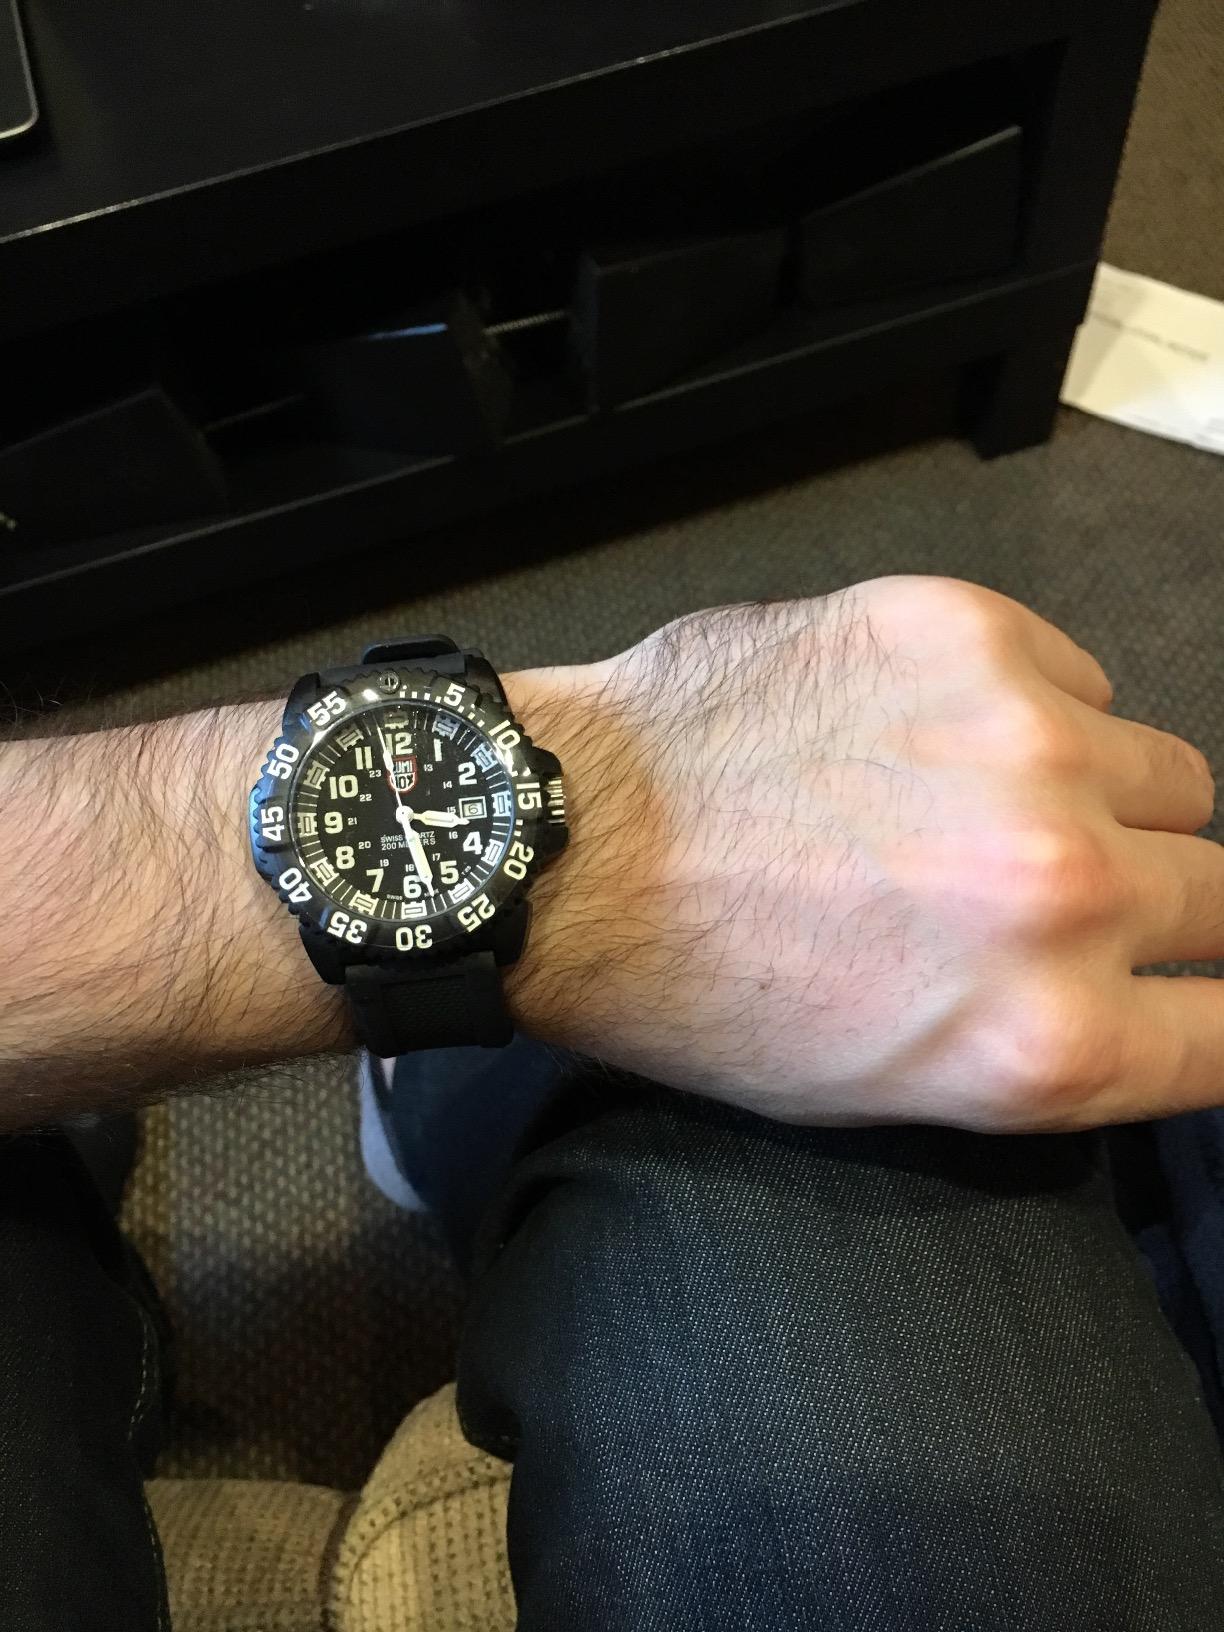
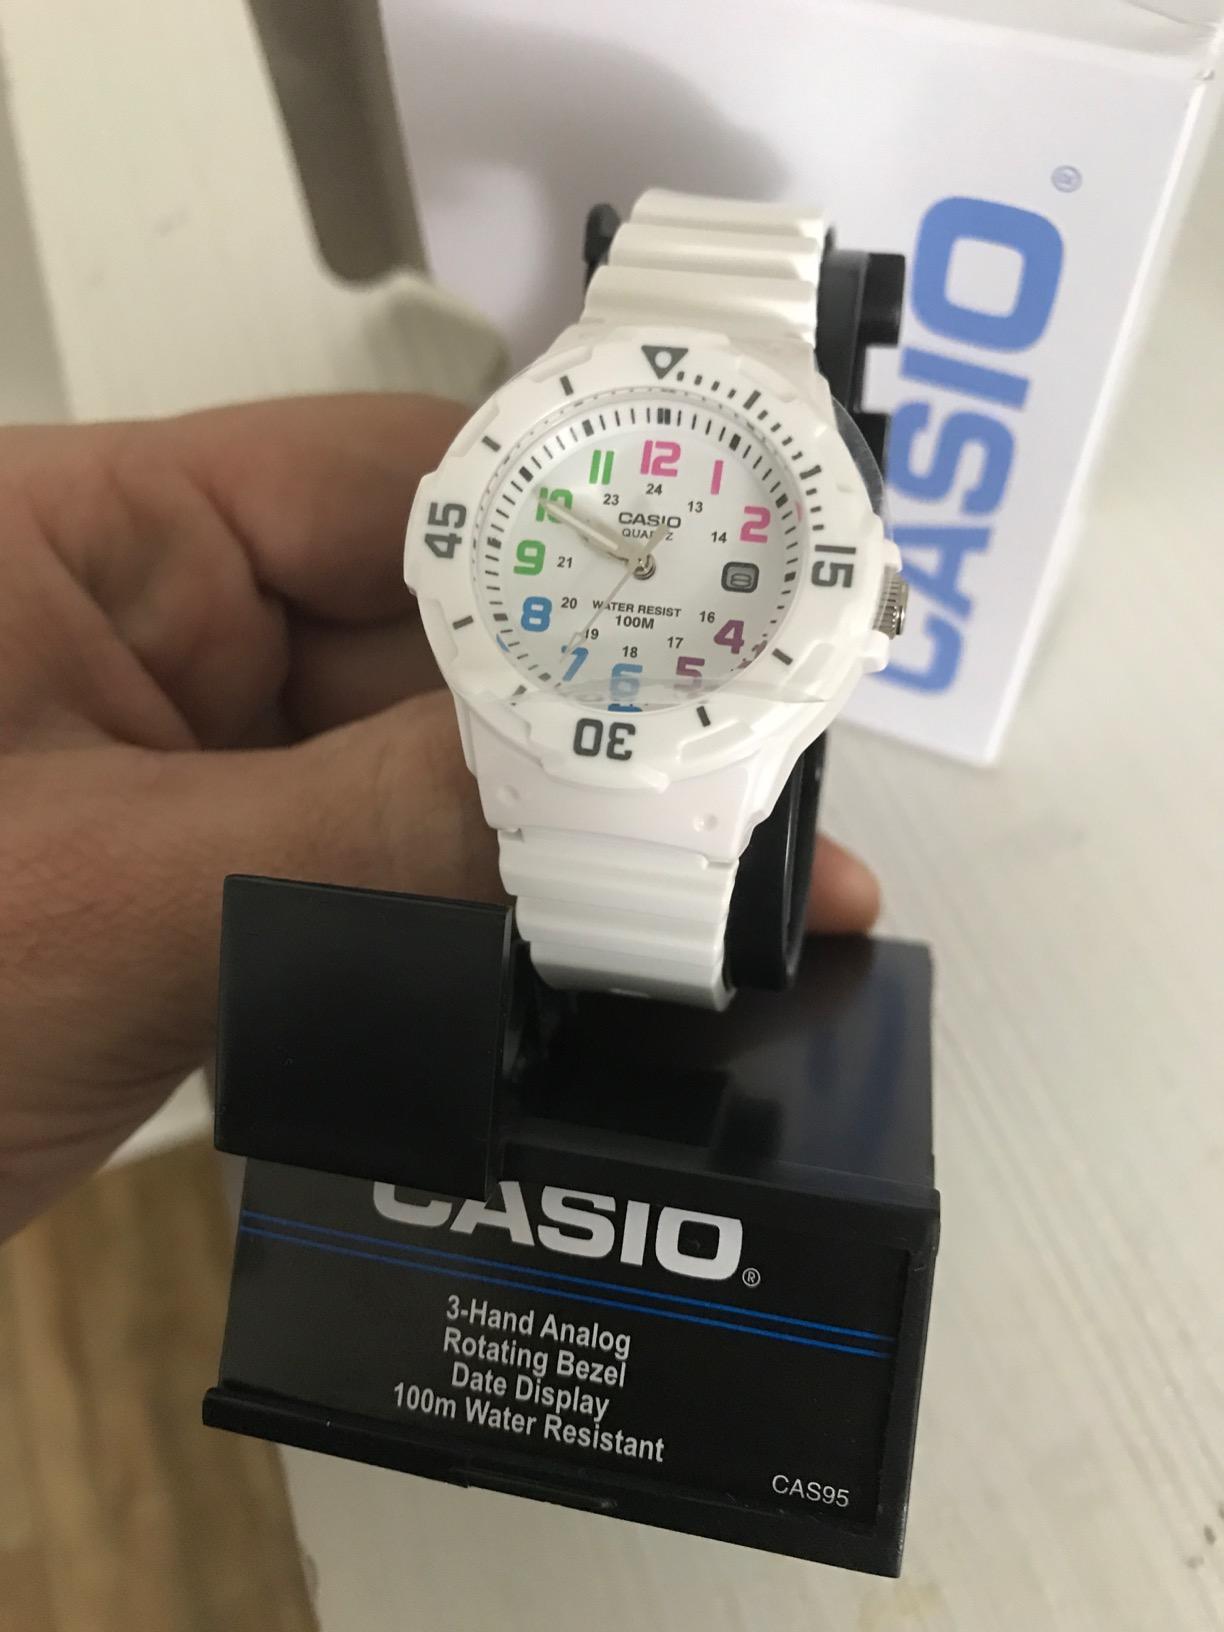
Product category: accessories_watch
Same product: no